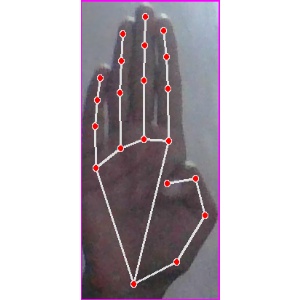
अक्षर: झ